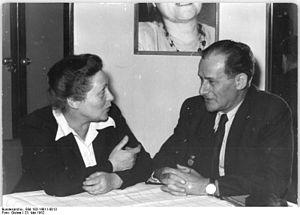
Friedrich Wolf est un dramaturge et romancier allemand.